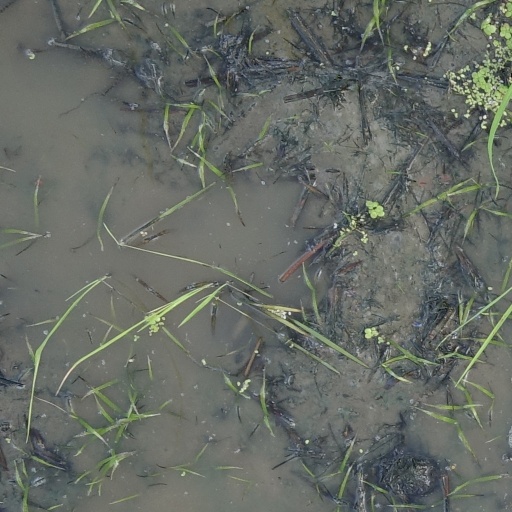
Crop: rice